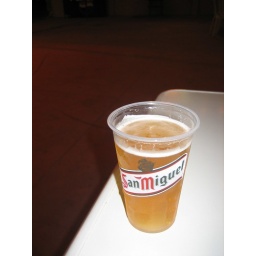
Tastes just as good in a plastic glass